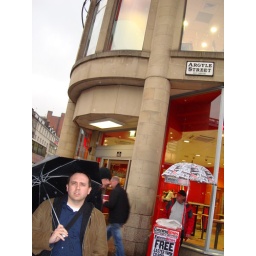
running back through City Centre for souvenir shopping, i posed by this Argyle Street sign